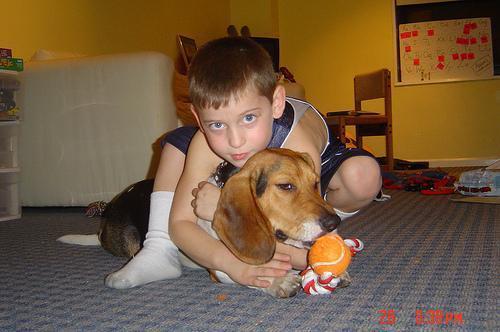
beagle